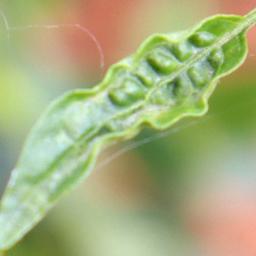
Label: mites_and_trips